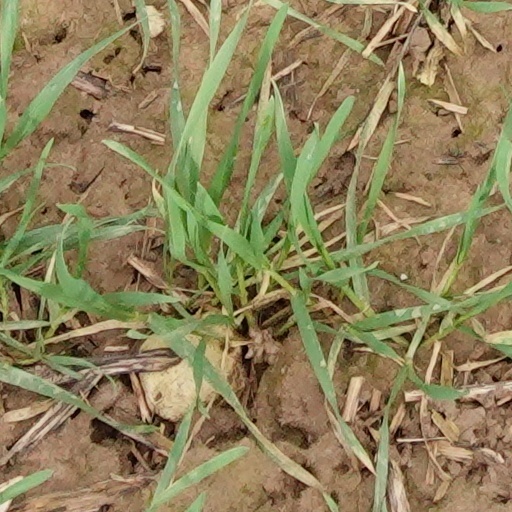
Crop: wheat